Tengrism

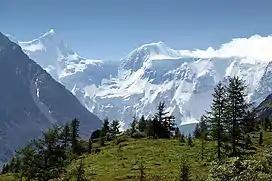
Belukha Mountain (Üch-Sümer) in Altai

A symbol used by many Tengrists, representing the runic spelling of god Tengri and "shangrak" (an equilateral cross in a circle), depicting the roof opening of a yurt, and a shaman's drum.